Candidates of the 2018 Lebanese general election

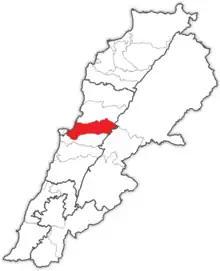
The Mount Lebanon II electoral district, covering the Metn district

Mount Lebanon II is a predominantly Christian electoral district; 44.8% of the electorate is Maronite, 14.6% Greek Orthodox, 14.3% Armenian Orthodox, 9.83% Greek Catholic, 3.86% Armenian Catholic and 6.28% other Christian communities. 3.03% of the electorate is Shia, 1.88% Sunni and 1.38% Druze.